Kingdom Hearts Mobile

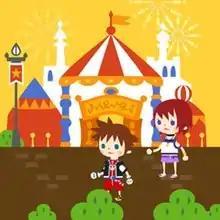
Avatars of Sora and Kairi in "Kingdom Hearts Mobile"

"Kingdom Hearts Mobile" is a 2D online world known as the Avatar Kingdom where players can explore and roam around freely as their avatars.